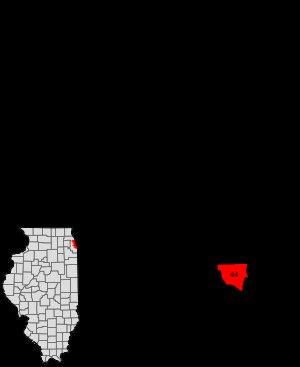
Chatham est l'un des 77 secteurs communautaires de la ville de Chicago aux États-Unis.